Pitești

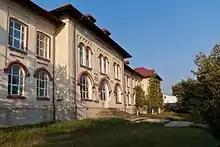
Faculty of Orthodox Theology at the University of Pitești

Pitești experienced urbanization and economic development with several changes in landscape and a number of regional firsts. In 1868–1869, Pitești was the first city in Romania to have a recorded Seventh-day Adventist community, formed around Michał Belina-Czechowski, a Polish preacher and former Catholic priest who had returned from the United States (the Seventh-day Adventist Church in Romania was established only after 1918). By 1906, Pitești was home to a thriving cooperative bank, "Banca Populară Pitești", which was also the first-ever financial institution in the Argeș County. In 1907, factory manager Edmond Landauer performed the very first Tayloristic experiments in Romania, at Pitești Weaving Mill.